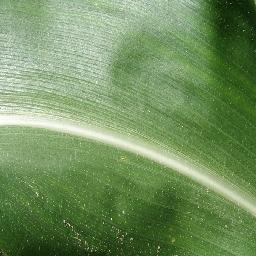
Label: Corn_(Maize)___Healthy